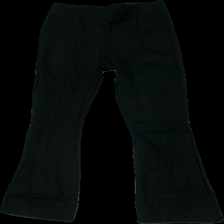
View: front
Type: Tights
Category: Ladies
Brand: Gina Tricot
Colors: Black
Material: 66% Viscose 34% Nylon
Cut: Tight
Size: XS
Season: All
Price range: 50-100
Recommended usage: Reuse
Description:  Black tights with a flare at the ankles